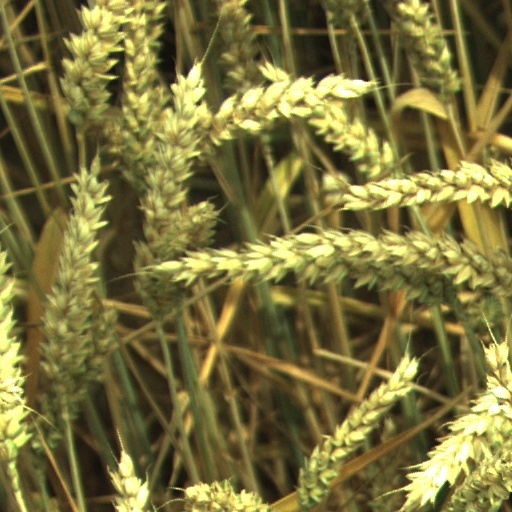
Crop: wheat